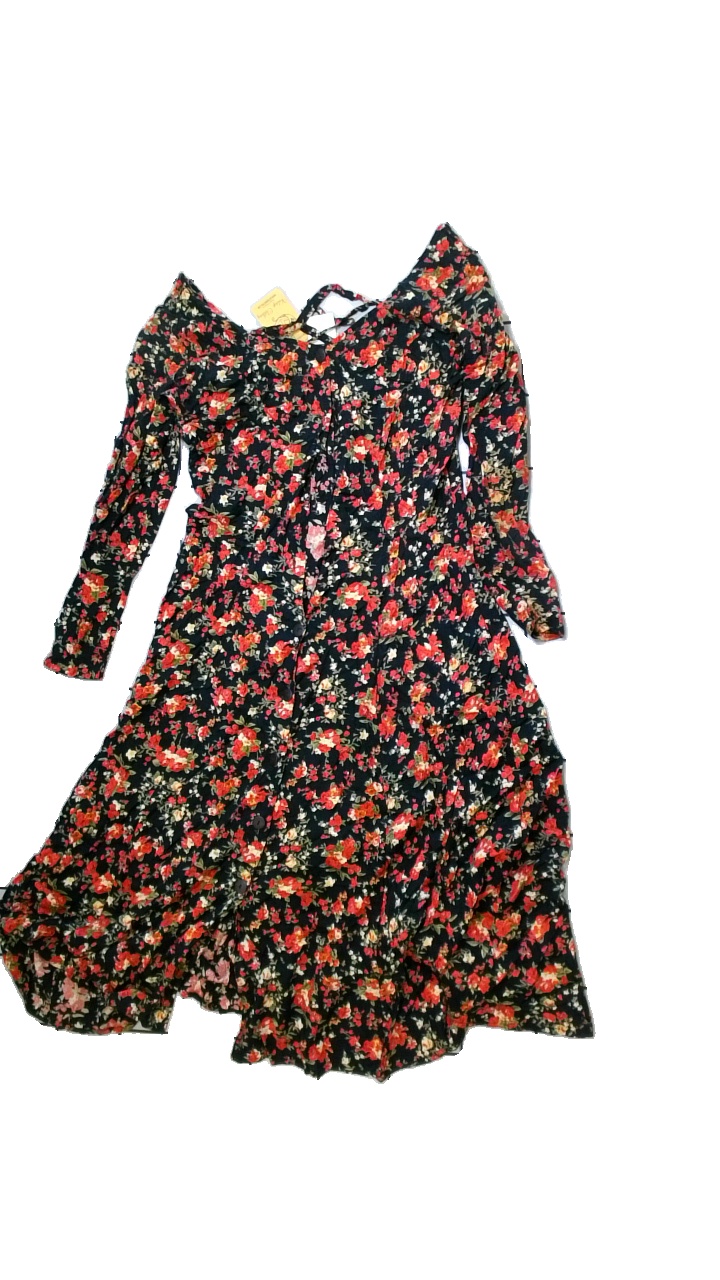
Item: Dress (Ladies)
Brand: Aucoton
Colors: Black, Red, Green, Multicolor
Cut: Regular
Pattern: Floral print
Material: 100% Visc
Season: All
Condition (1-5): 5
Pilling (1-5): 5
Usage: Reuse
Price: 100-150